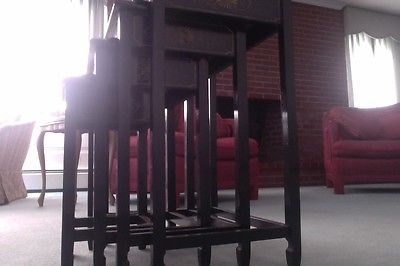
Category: table